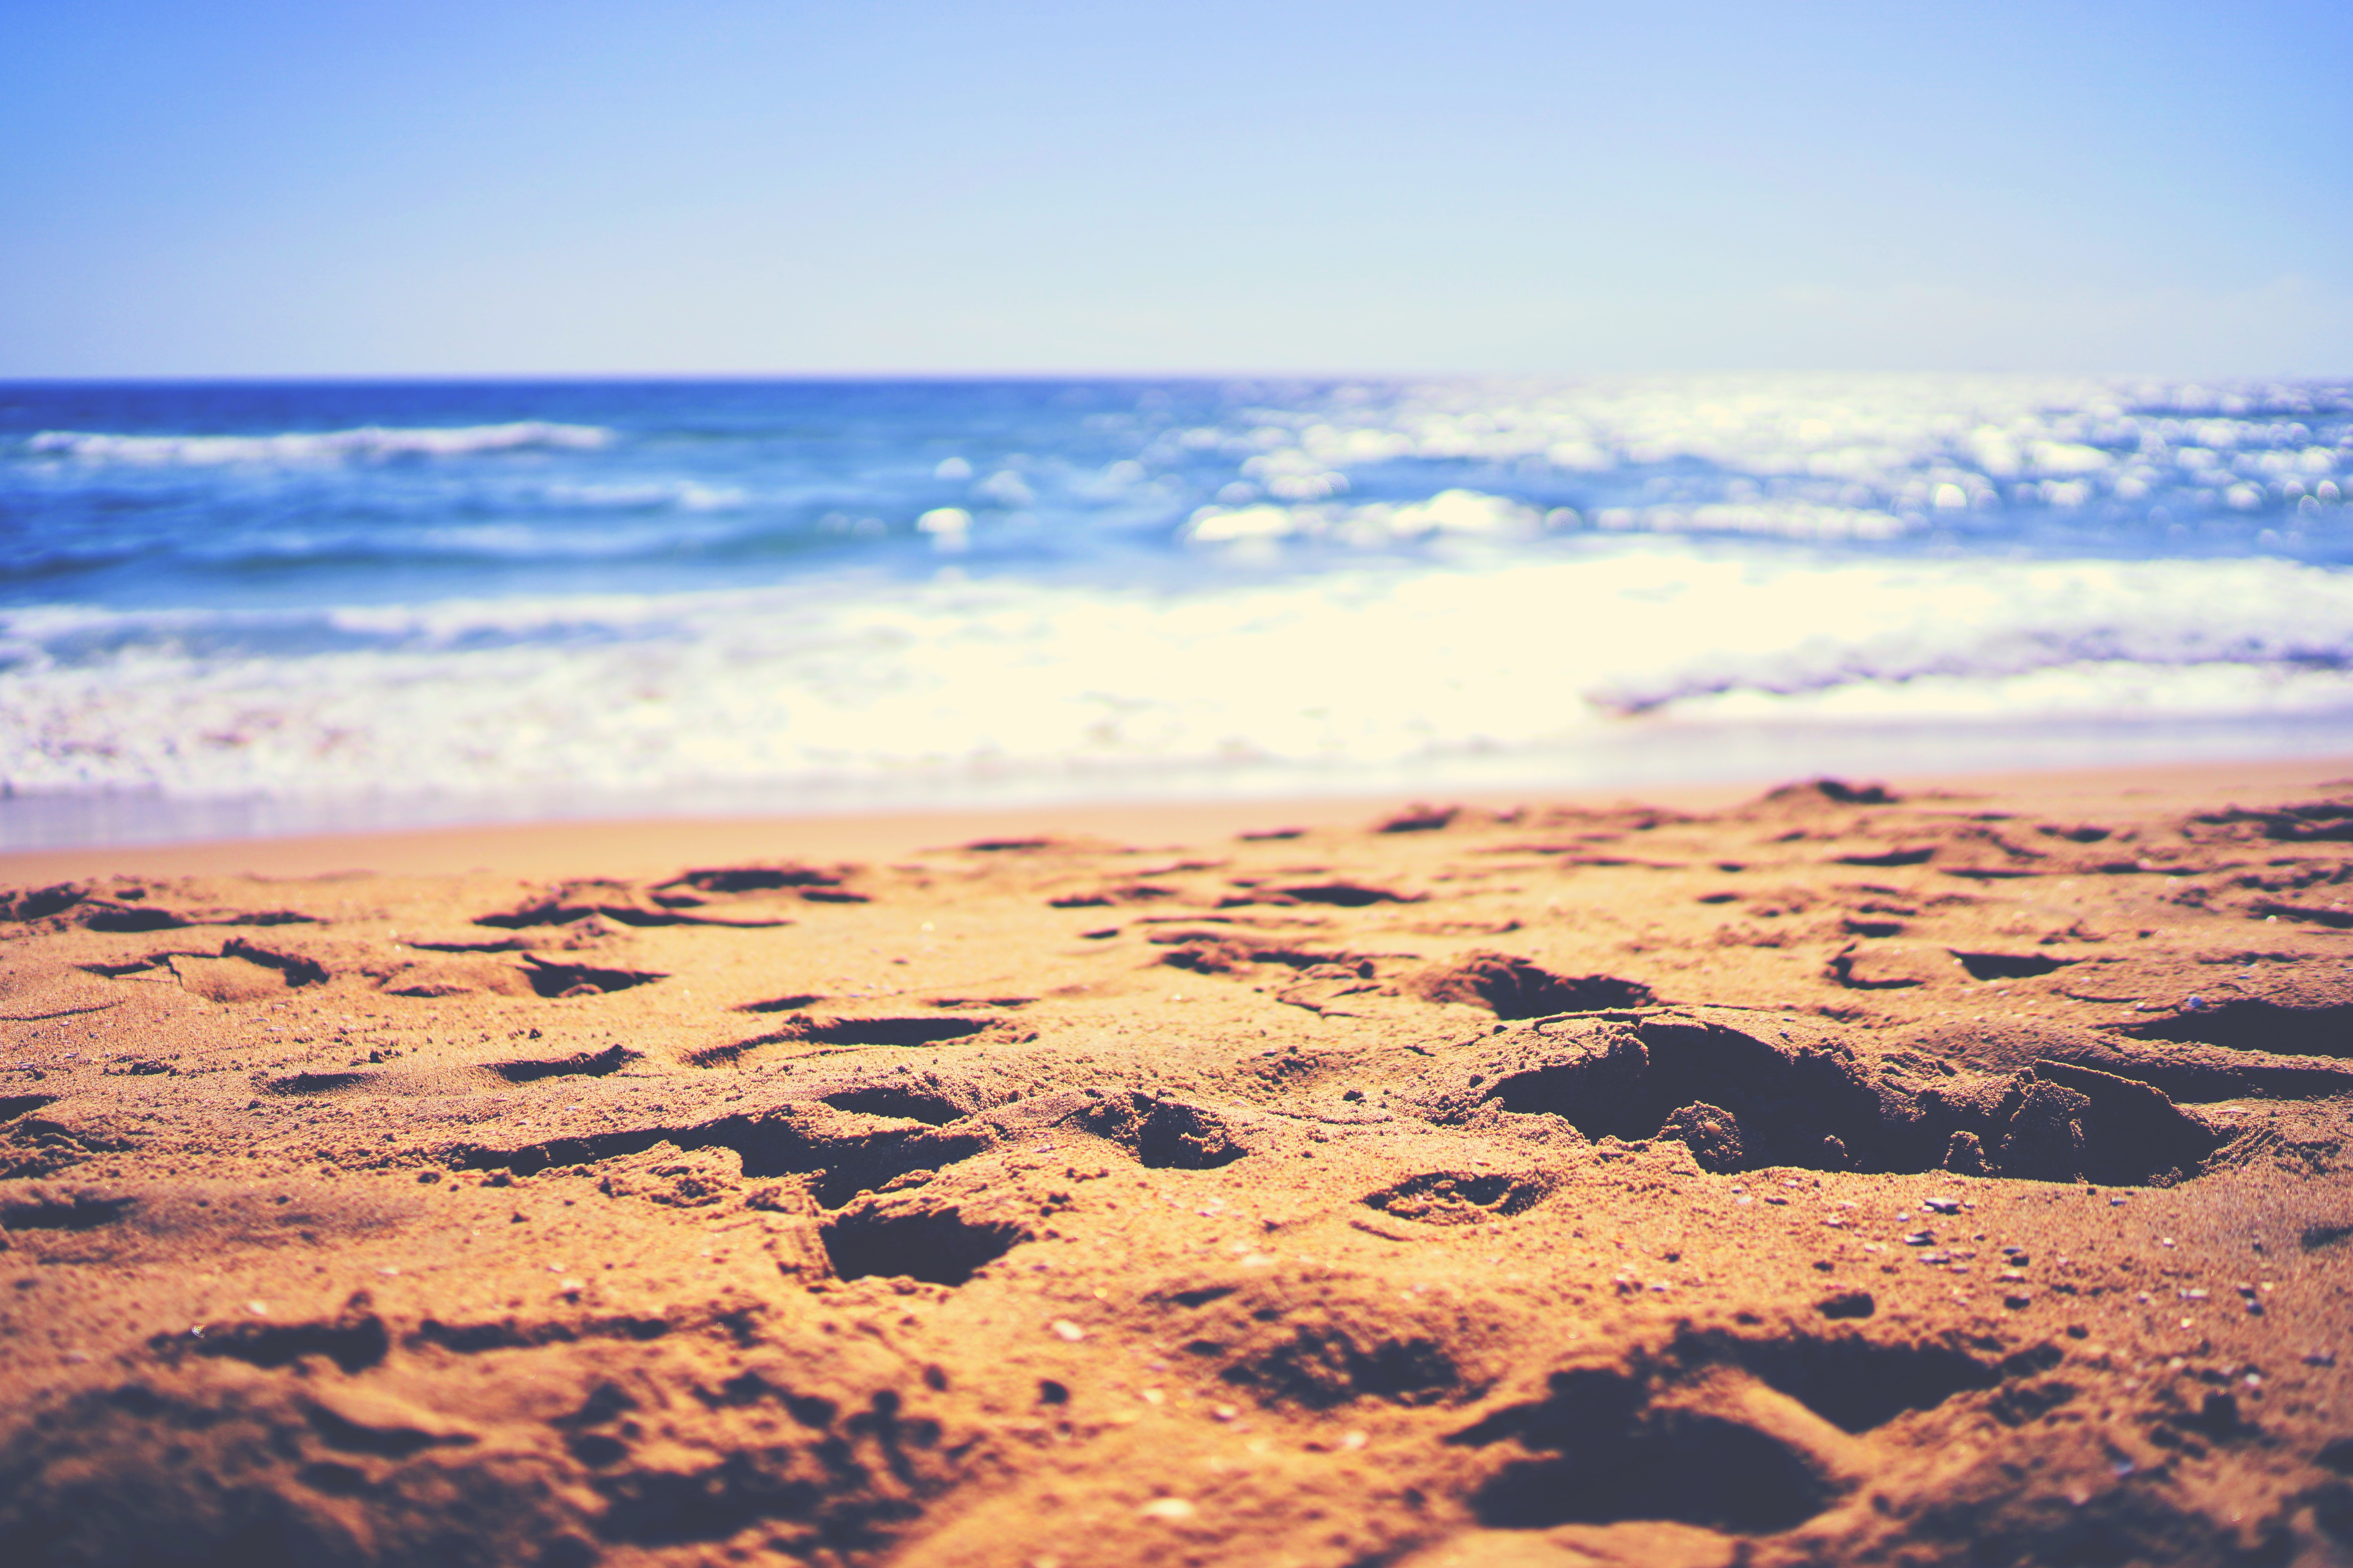
beach, landscape, sea, coast, water, sand, rock, ocean, horizon, cloud, sky, sun, sunrise, sunset, sunlight, morning, desert, shore, wave, dawn, atmosphere, dusk, reflection, seascape, seashore, material, plateau, natural environment, aeolian landform, wind wave